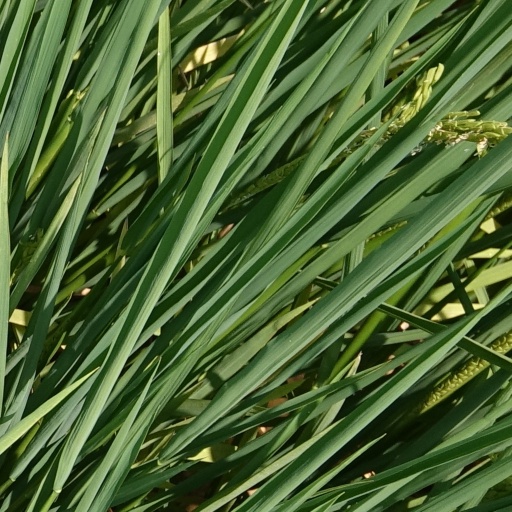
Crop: rice